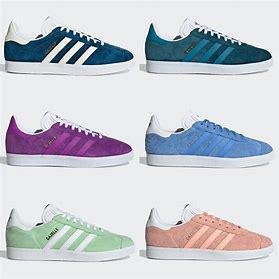
Brand: Adidas
Model: Gazelle